Sheffield F.C.

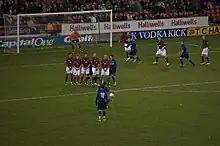
Sheffield's 150th anniversary celebration match against Inter at Bramall Lane in 2007

At the first time of asking Sheffield again won the division One title, this time remaining in the NCEL Premier Division for 15 years. In 1994 the club won the Sheffield & Hallamshire Senior Cup for the first time, beating Worksop Town on penalties at Hillsborough. They would later win the trophy on a further four occasions throughout the 2010s.